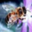
Label: bee